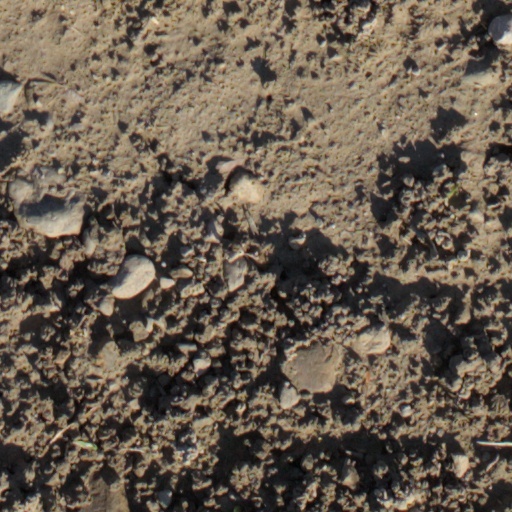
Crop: wheat